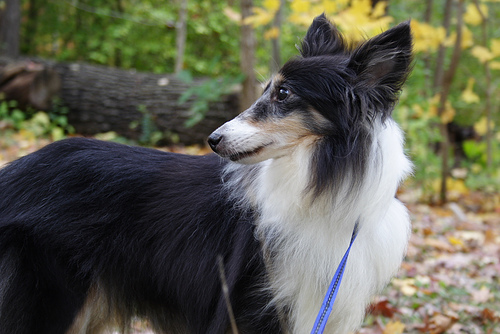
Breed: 274-n000110-Shetland_sheepdog